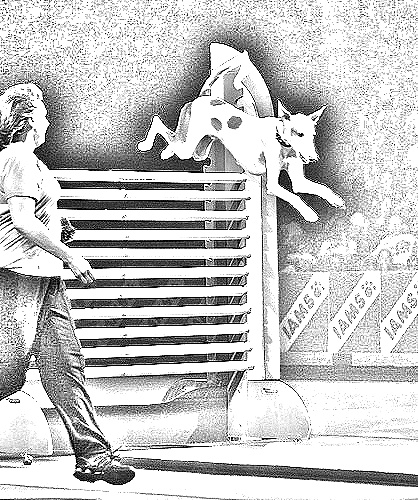
Portrait style: Sketch Portrait